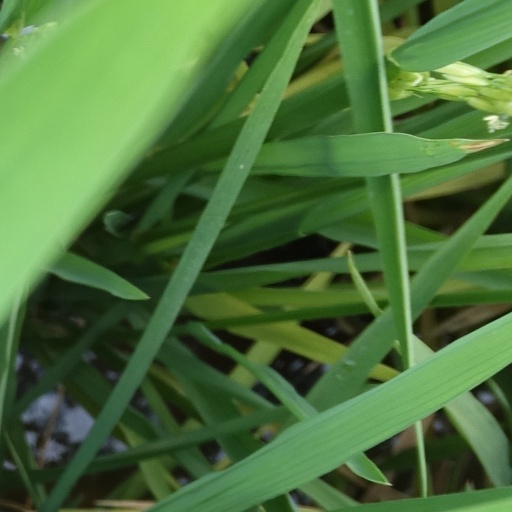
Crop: rice